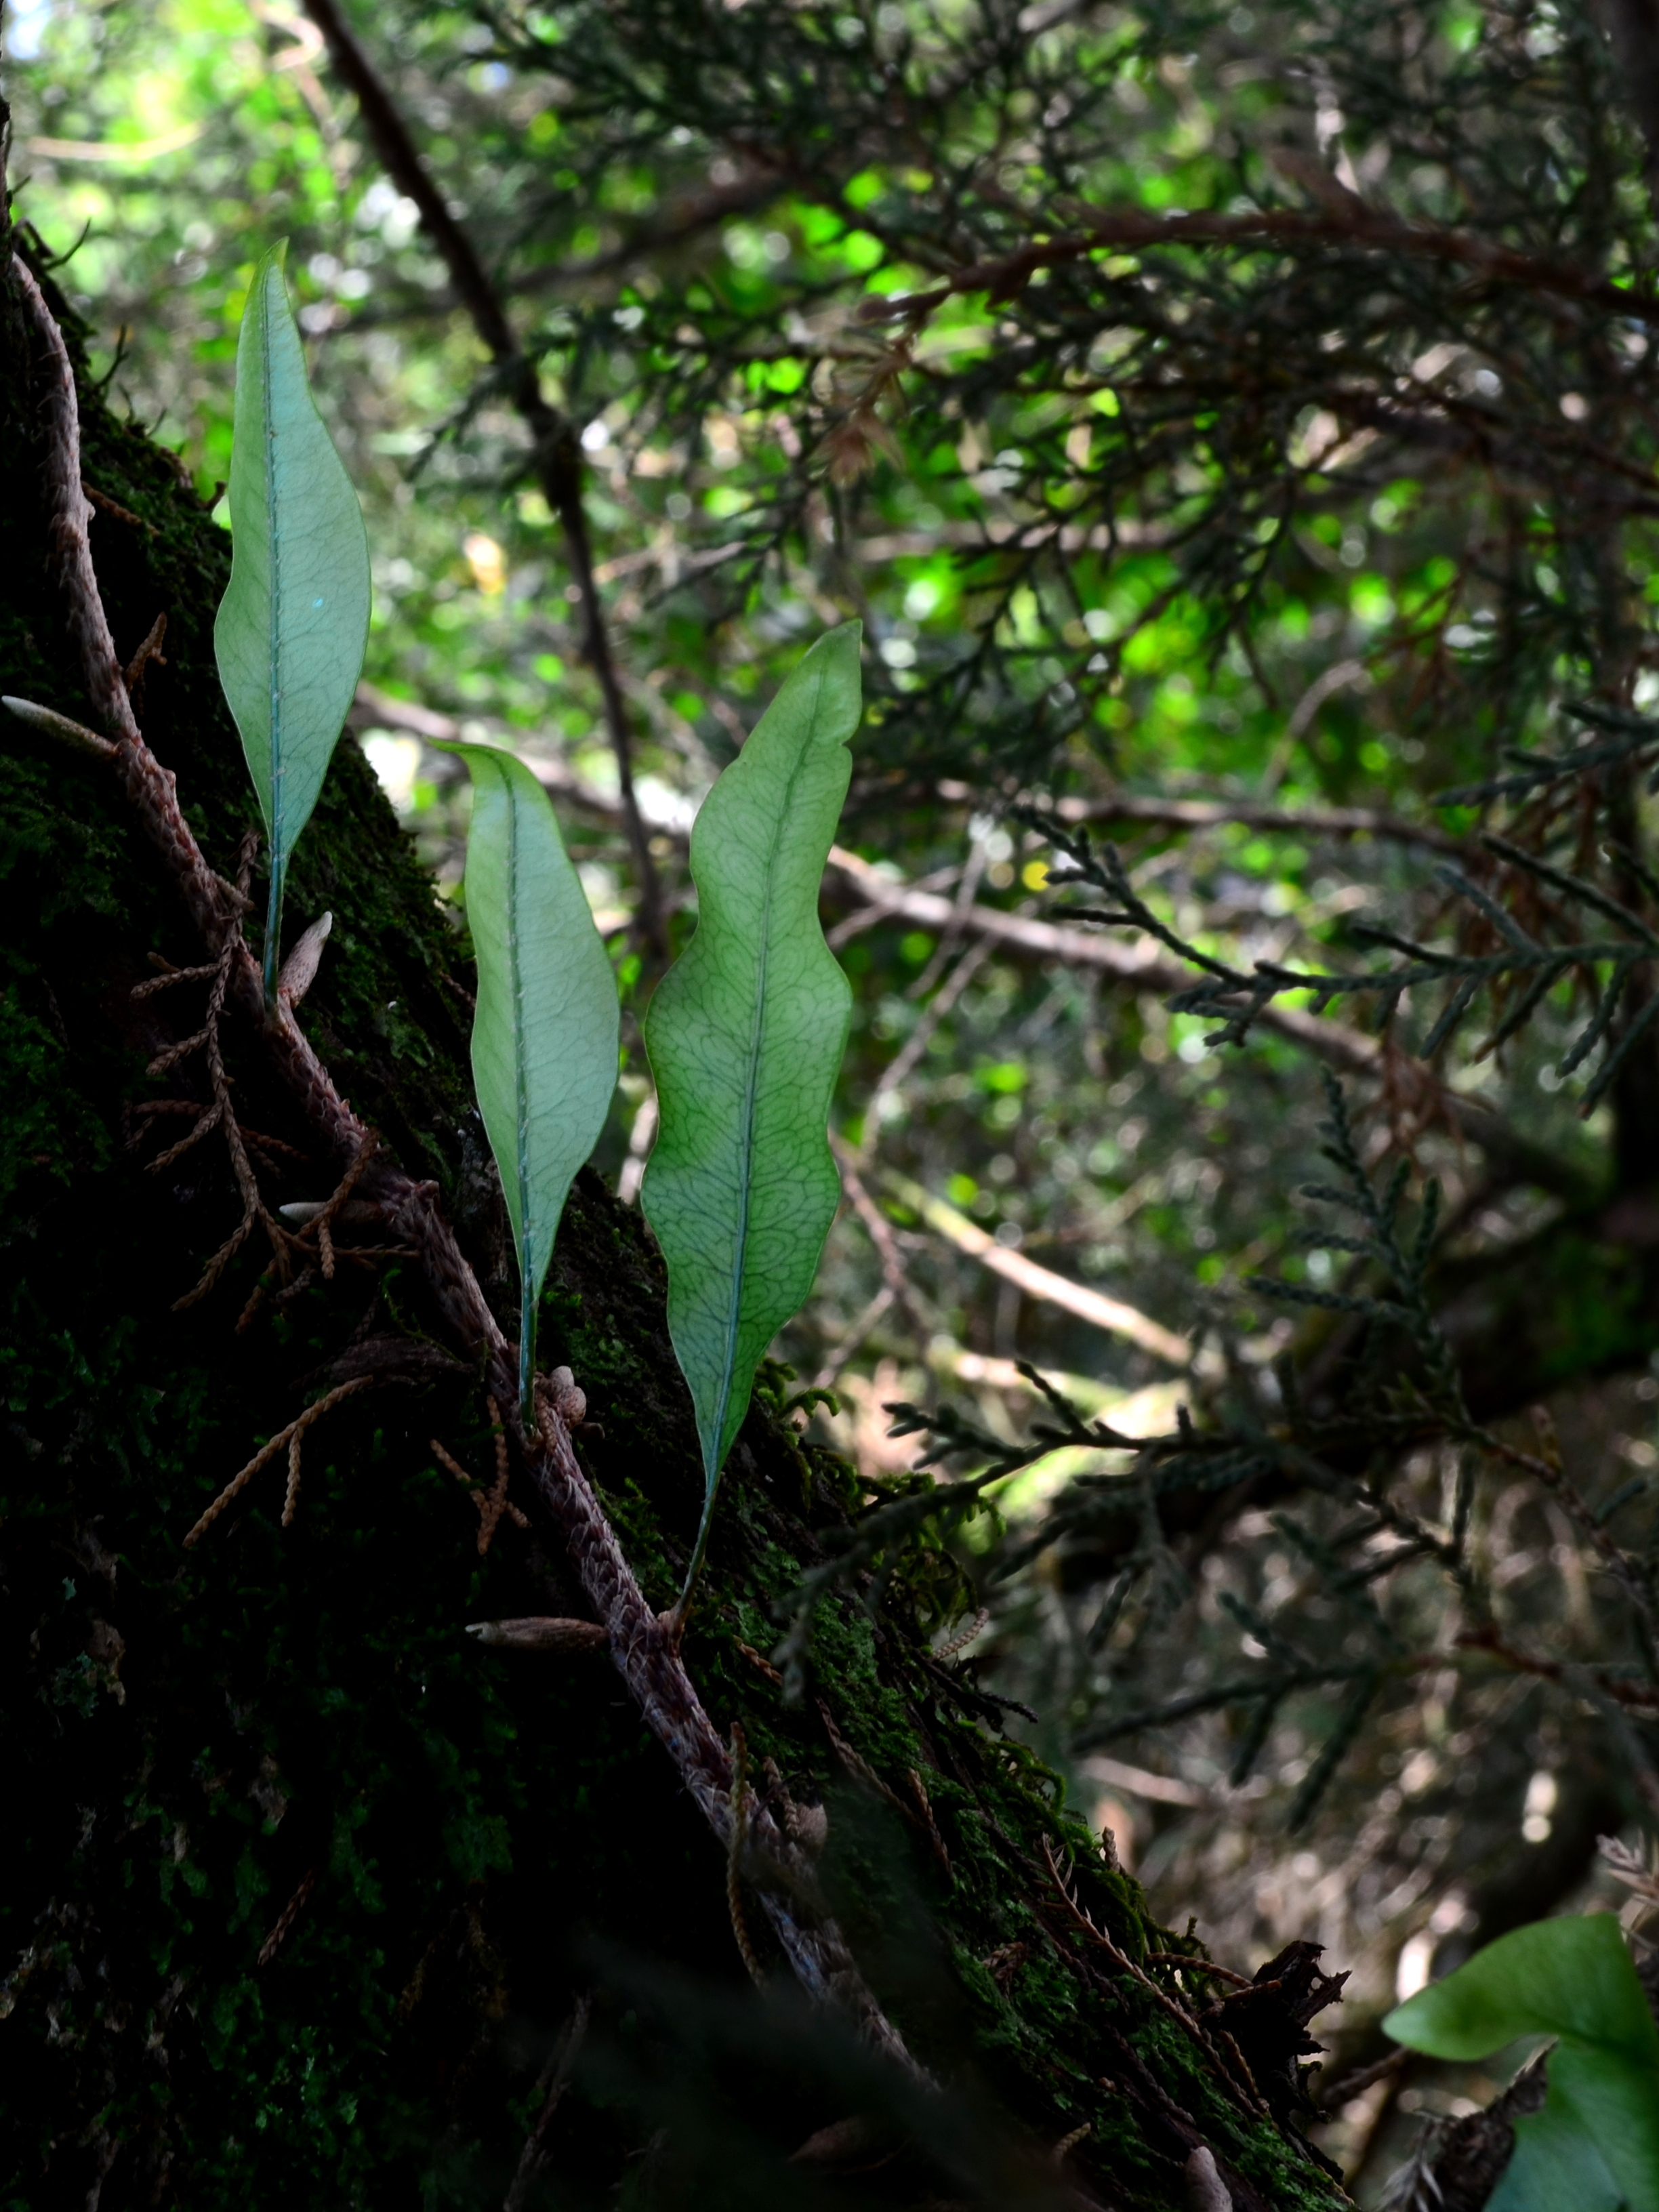
tree, nature, forest, branch, plant, sunlight, leaf, flower, wildlife, green, jungle, botany, flora, fauna, wildflower, shrub, rainforest, deciduous, woodland, habitat, natural environment, woody plant, land plant